Taiwan

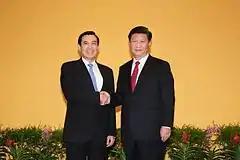
The 2015 Ma–Xi meeting was the only meeting between the leaders of both sides of the Taiwan Strait since 1949.

The island of Taiwan lies in a complex tectonic area between the Yangtze Plate to the west and north, the Okinawa Plate on the north-east, and the Philippine Mobile Belt on the east and south. The upper part of the crust on the island is primarily made up of a series of terranes, mostly old island arcs which have been forced together by the collision of the forerunners of the Eurasian Plate and the Philippine Sea Plate. These have been further uplifted as a result of the detachment of a portion of the Eurasian Plate as it was subducted beneath remnants of the Philippine Sea Plate, a process which left the crust under Taiwan more buoyant.